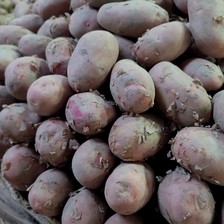
Label: Potato